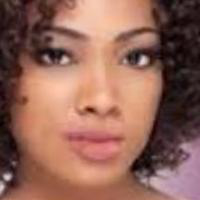
Age group: age 21-30